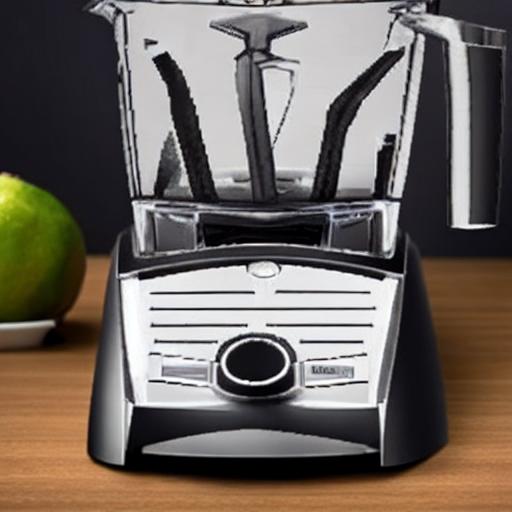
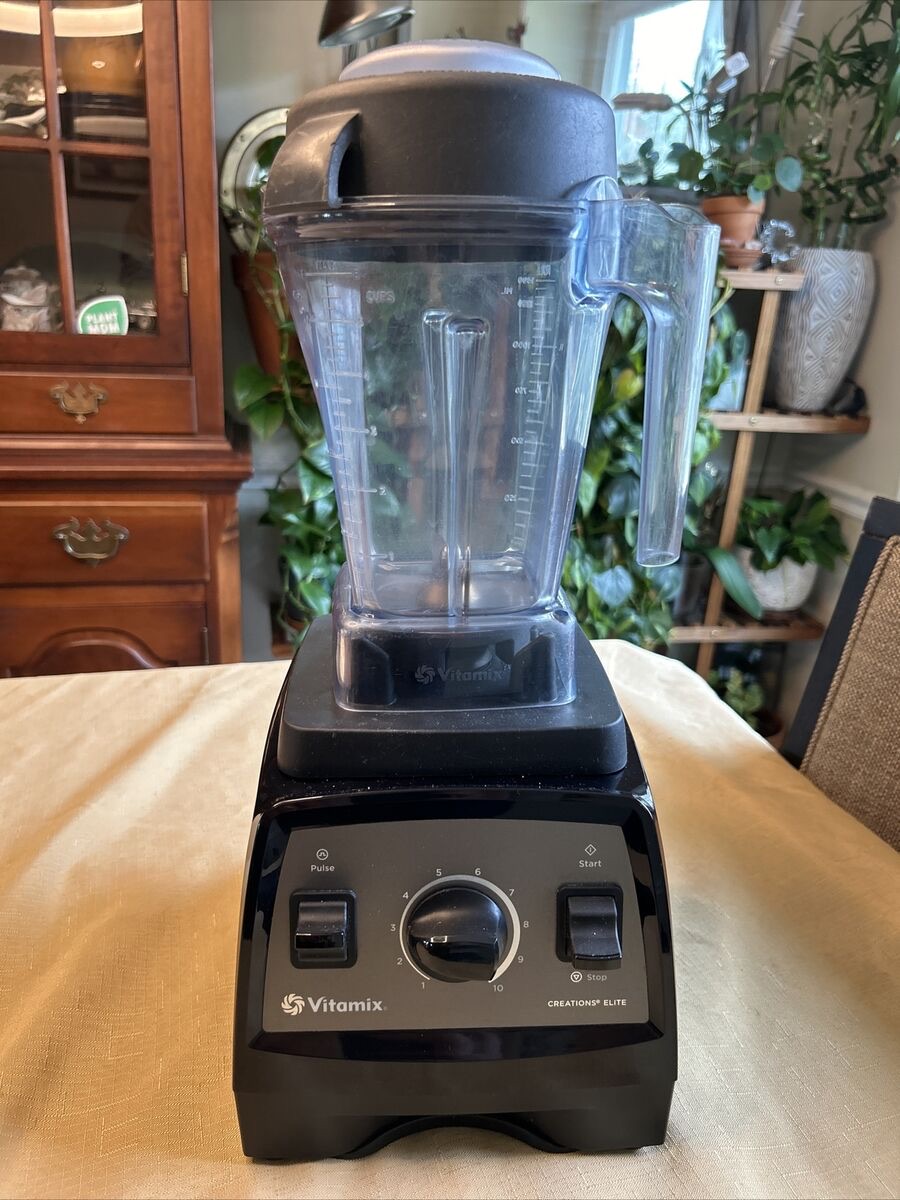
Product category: items_blender
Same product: no